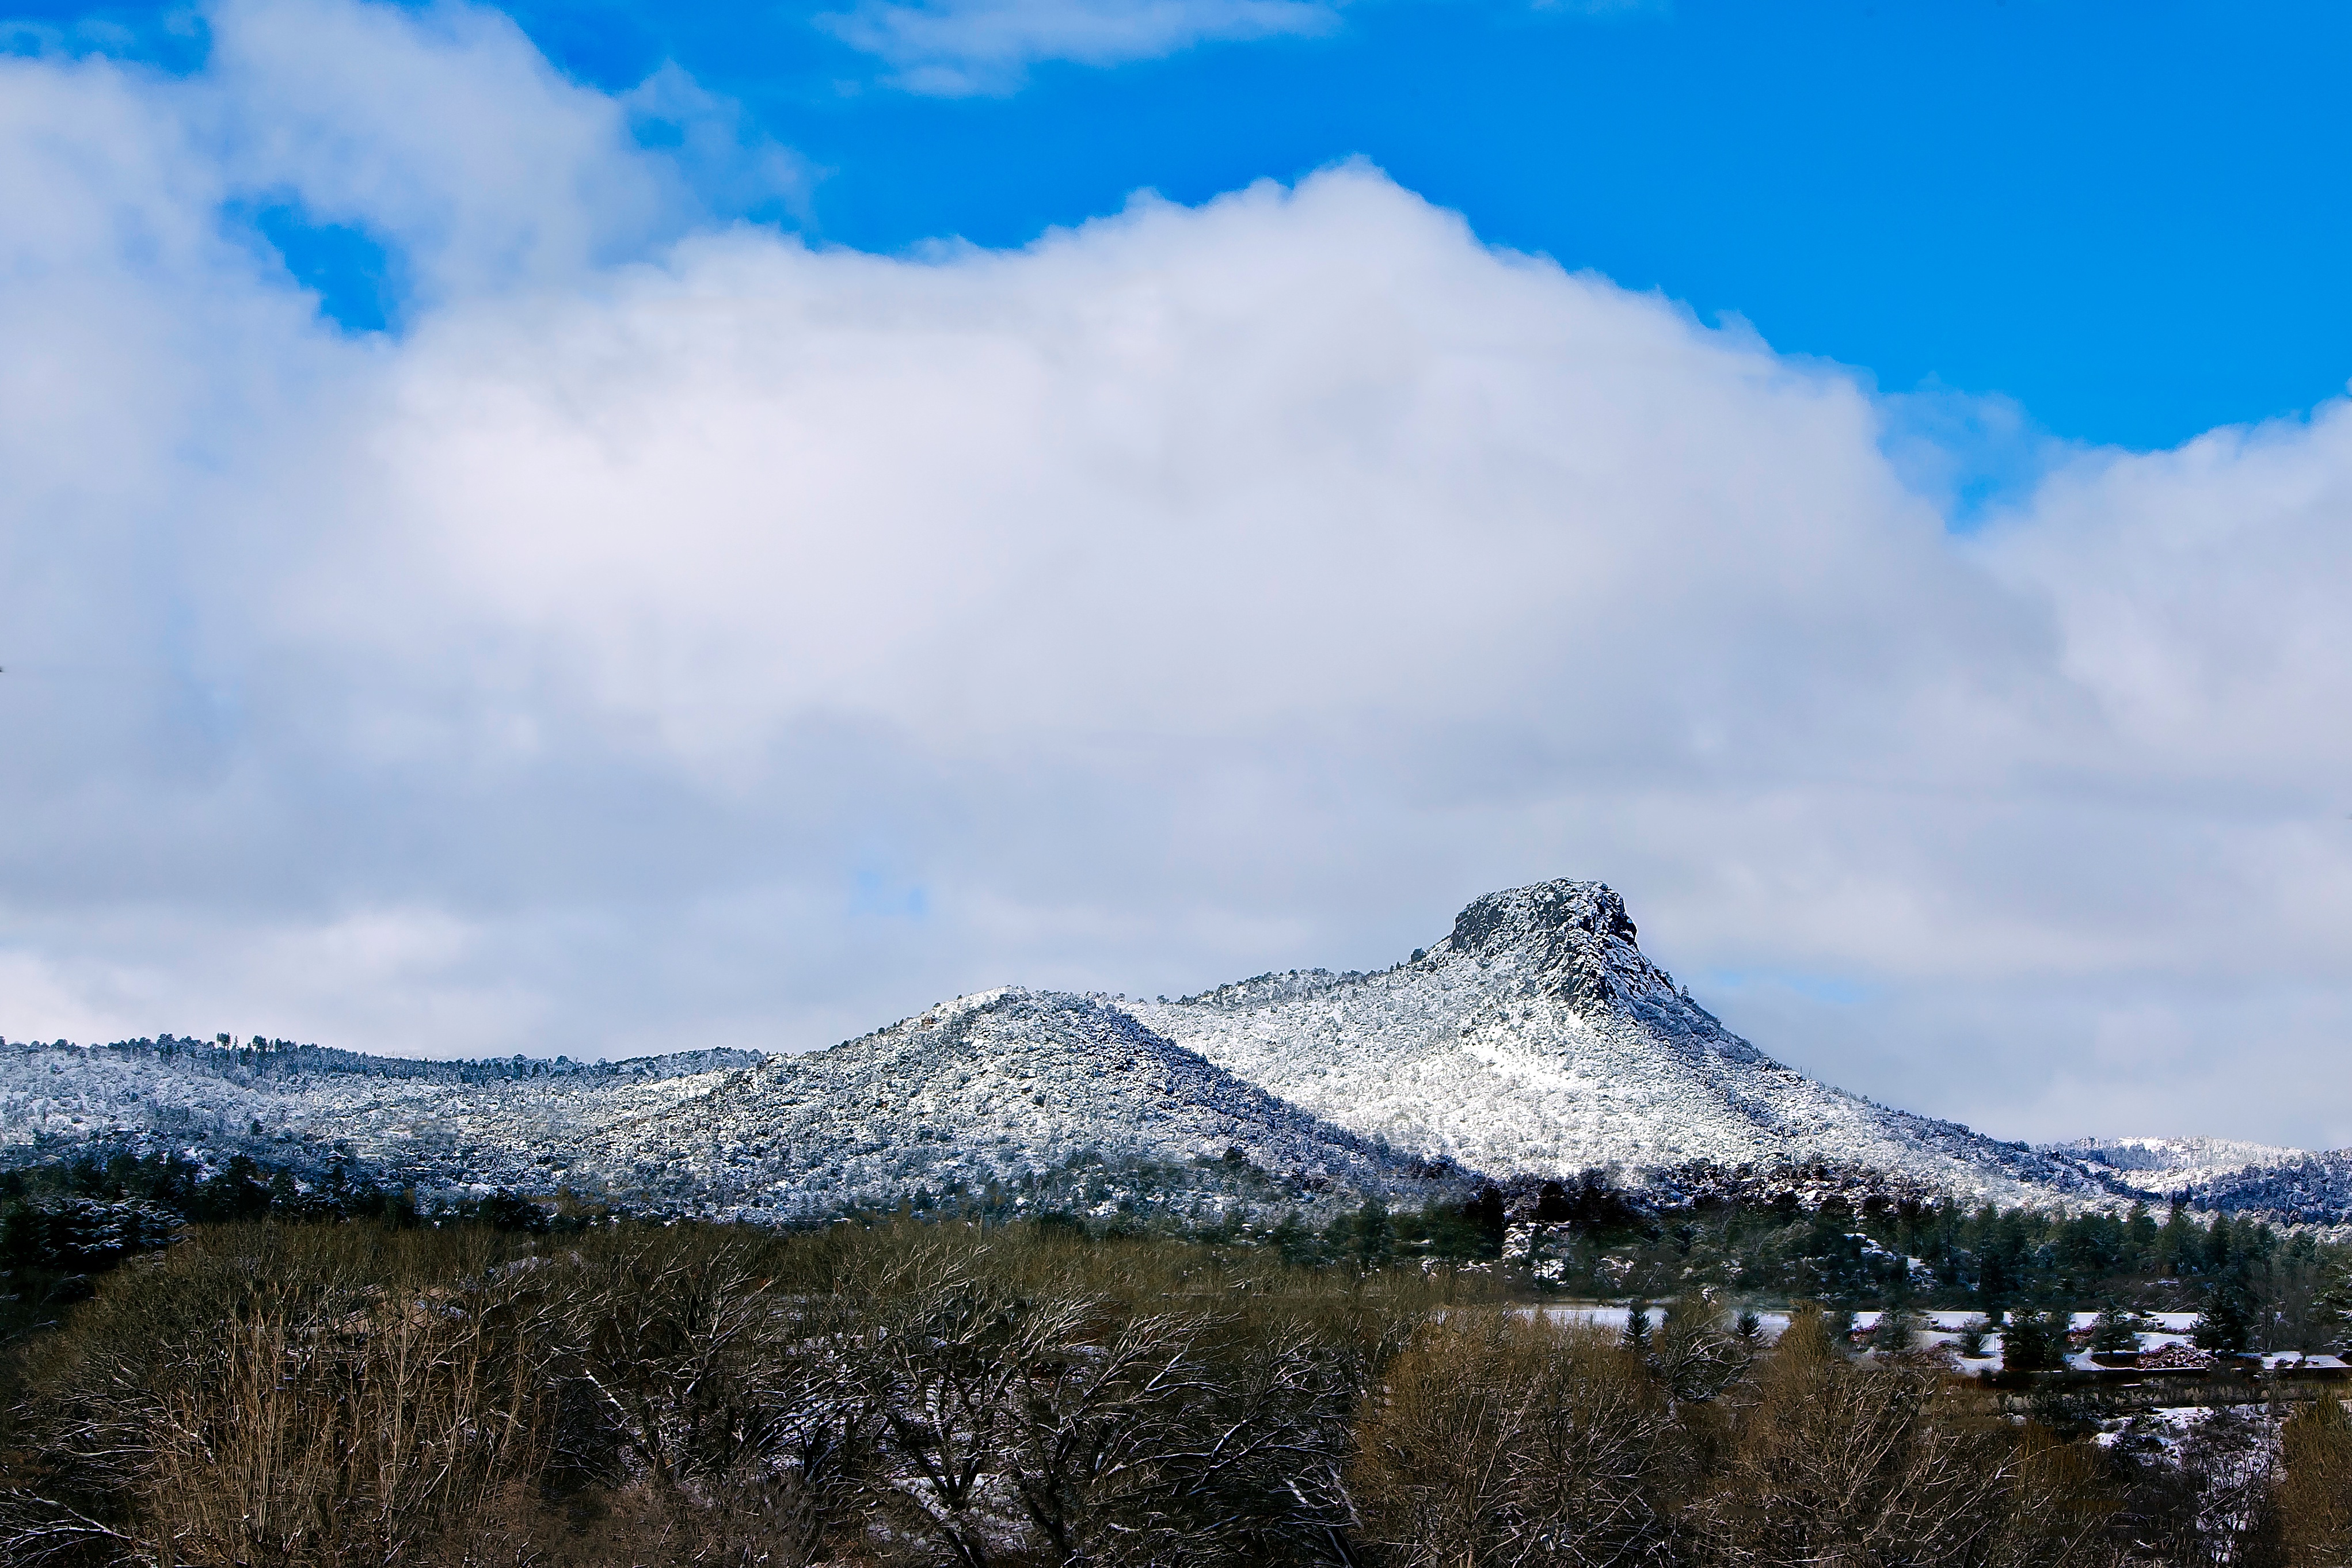
landscape, tree, nature, wilderness, mountain, snow, winter, cloud, sky, hill, mountain range, weather, ridge, summit, alps, plateau, fell, landform, geographical feature, mountainous landforms